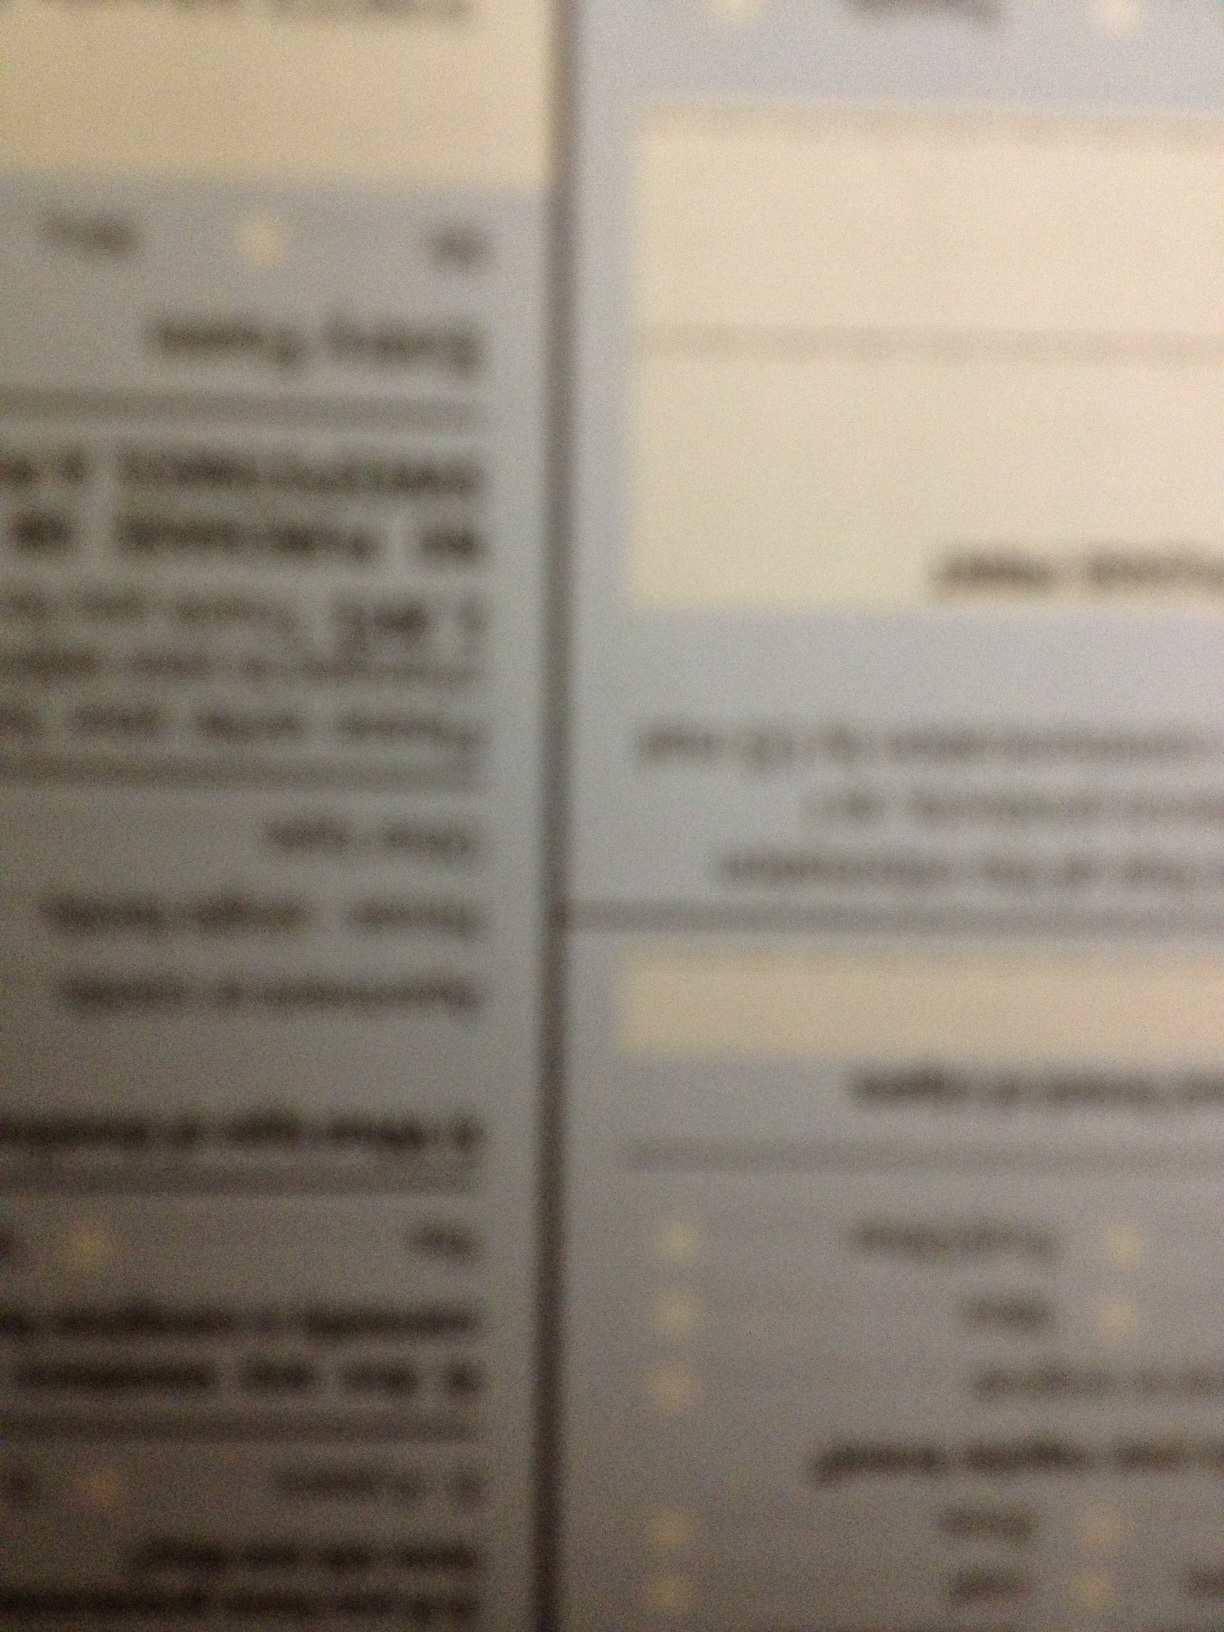Question: What does this say, What does this say
Answer: unanswerable